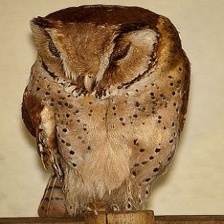
Species: ORIENTAL BAY OWL
Scientific name: PHODILUS BADIUS
ImageNet parent category: great_grey_owl